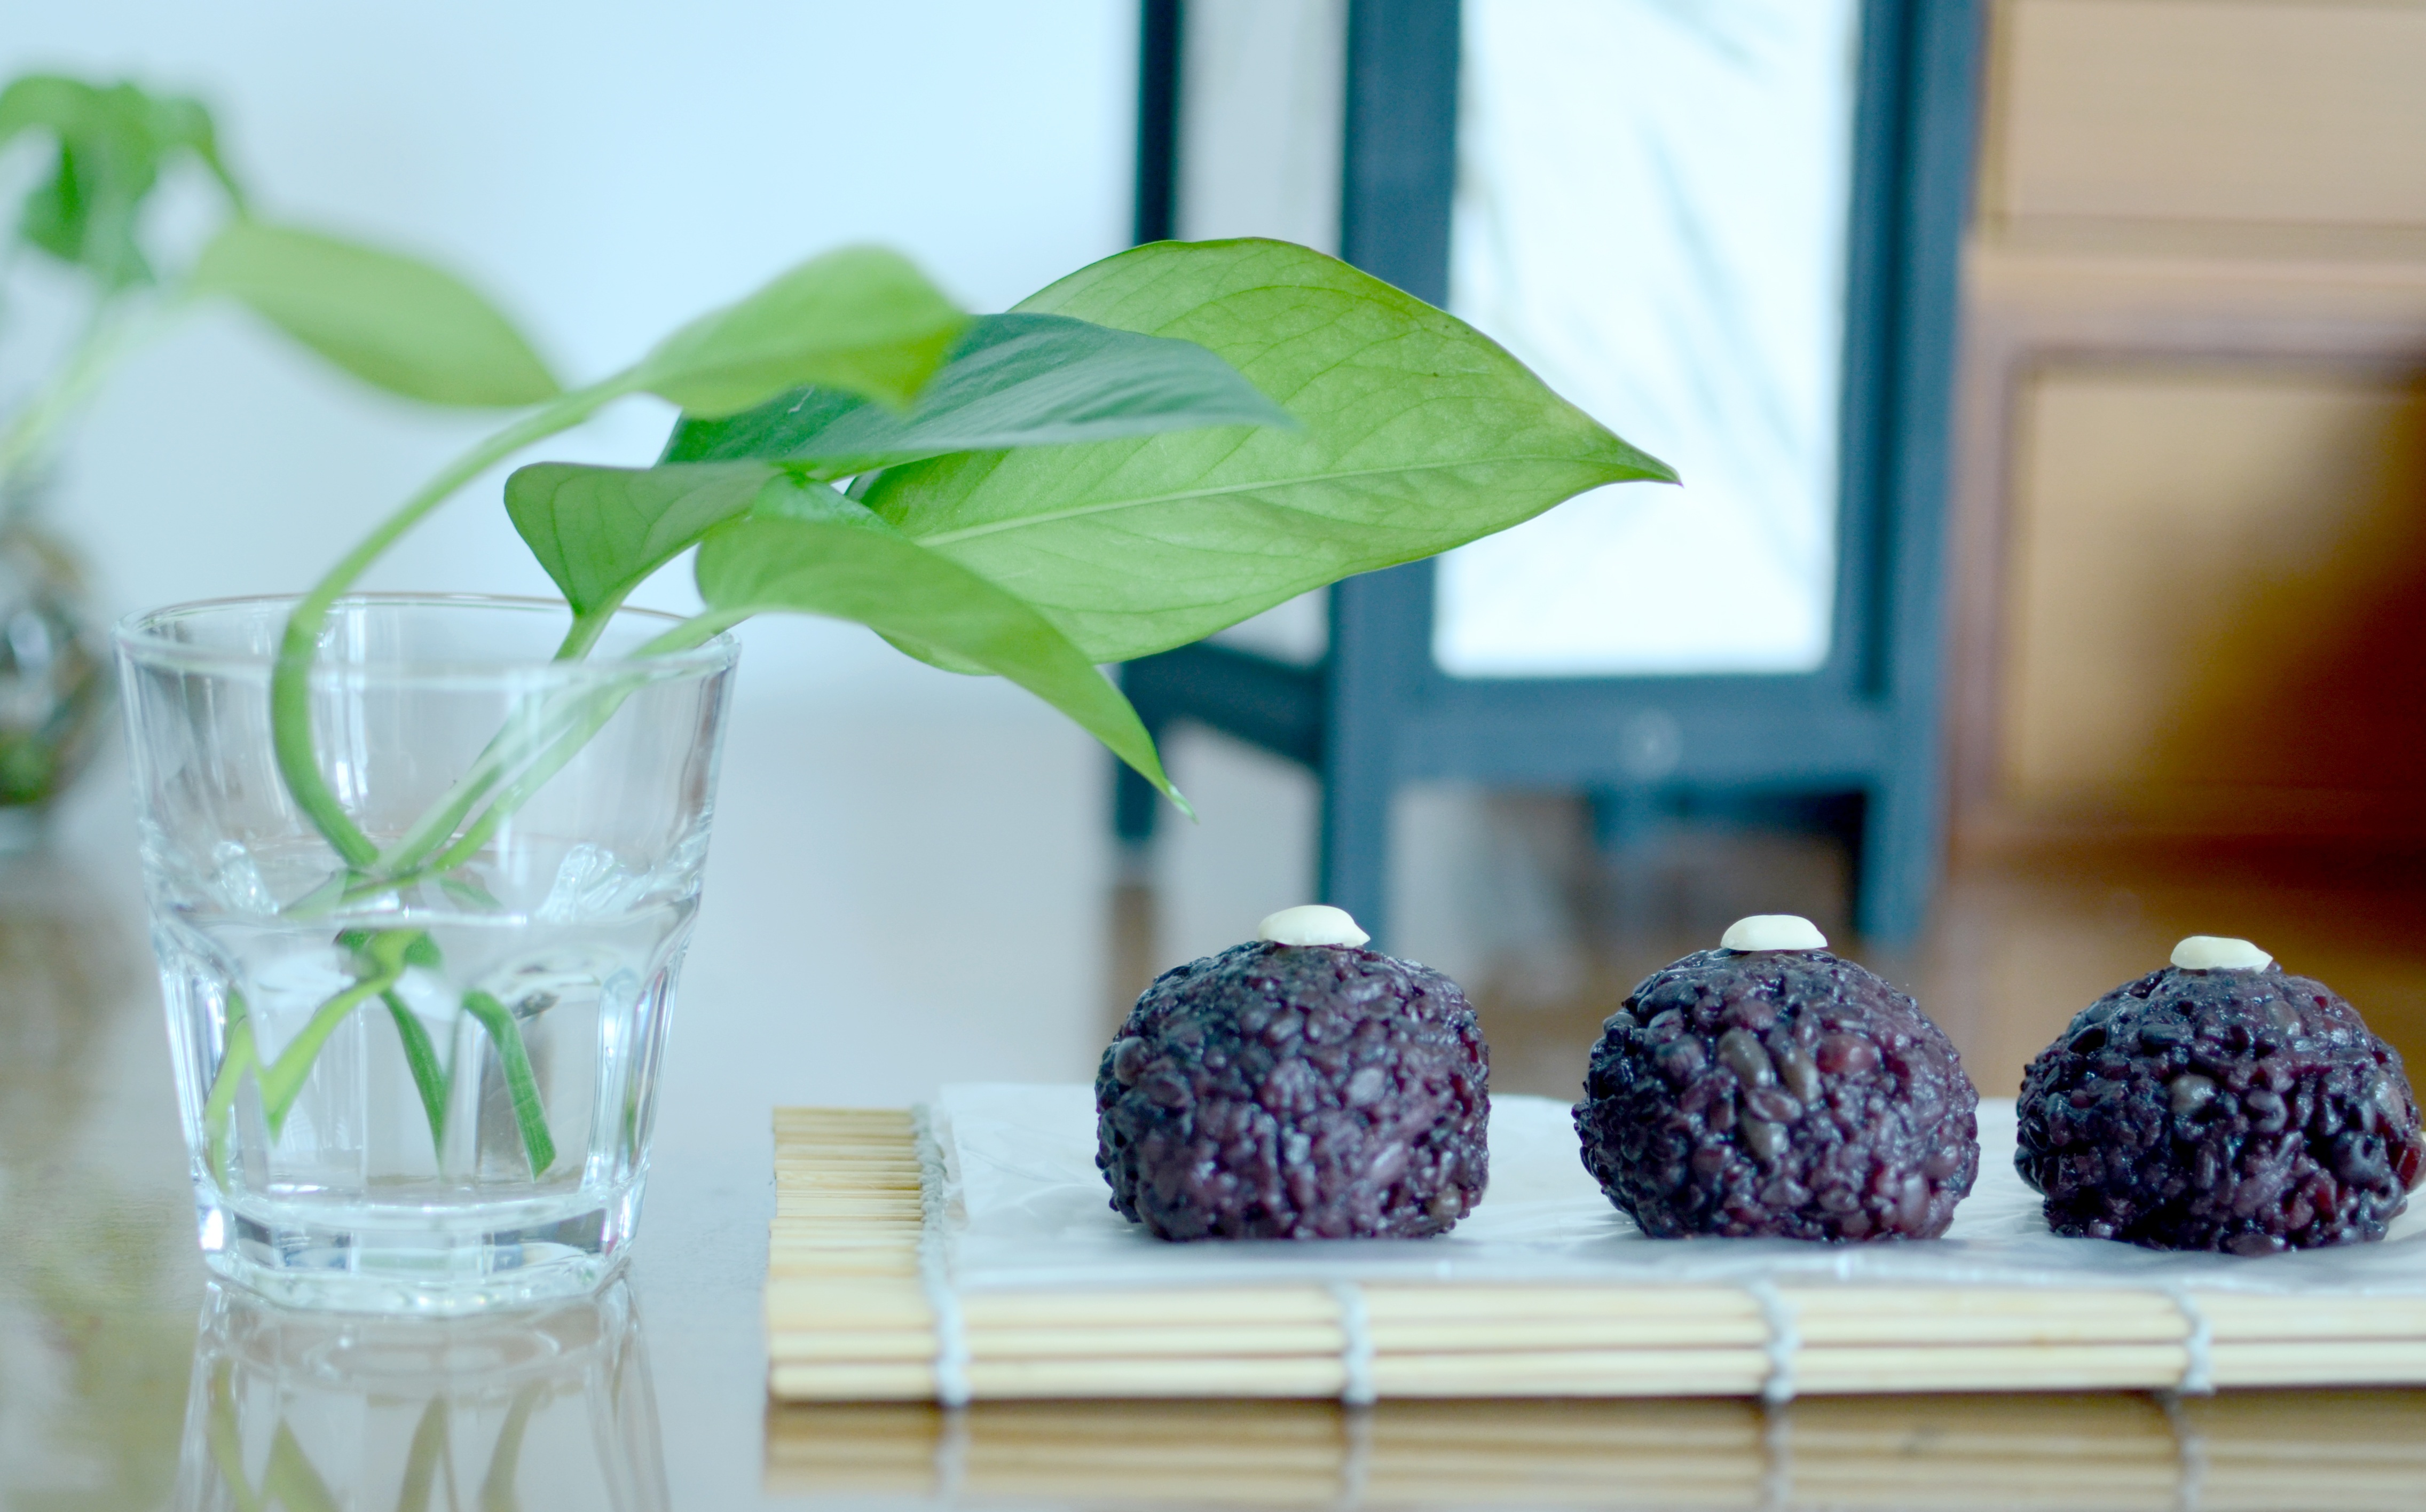
plant, fruit, flower, glass, food, green, cooking, produce, gourmet, flowering plant, mid autumn festival, black glutinous rice